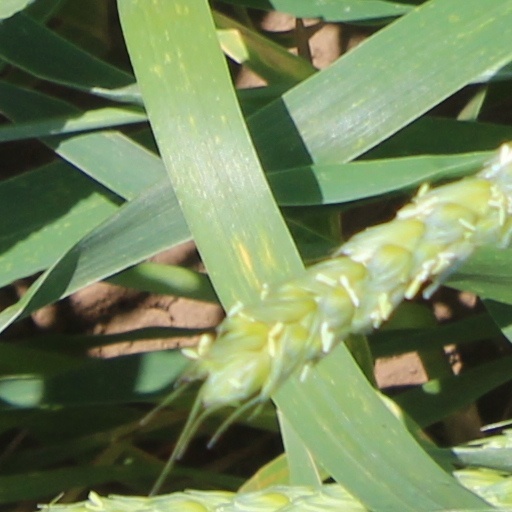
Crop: wheat